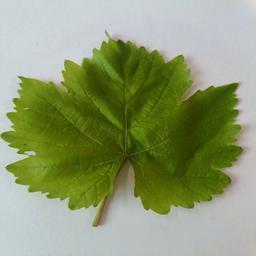
Label: Healthy Leaves